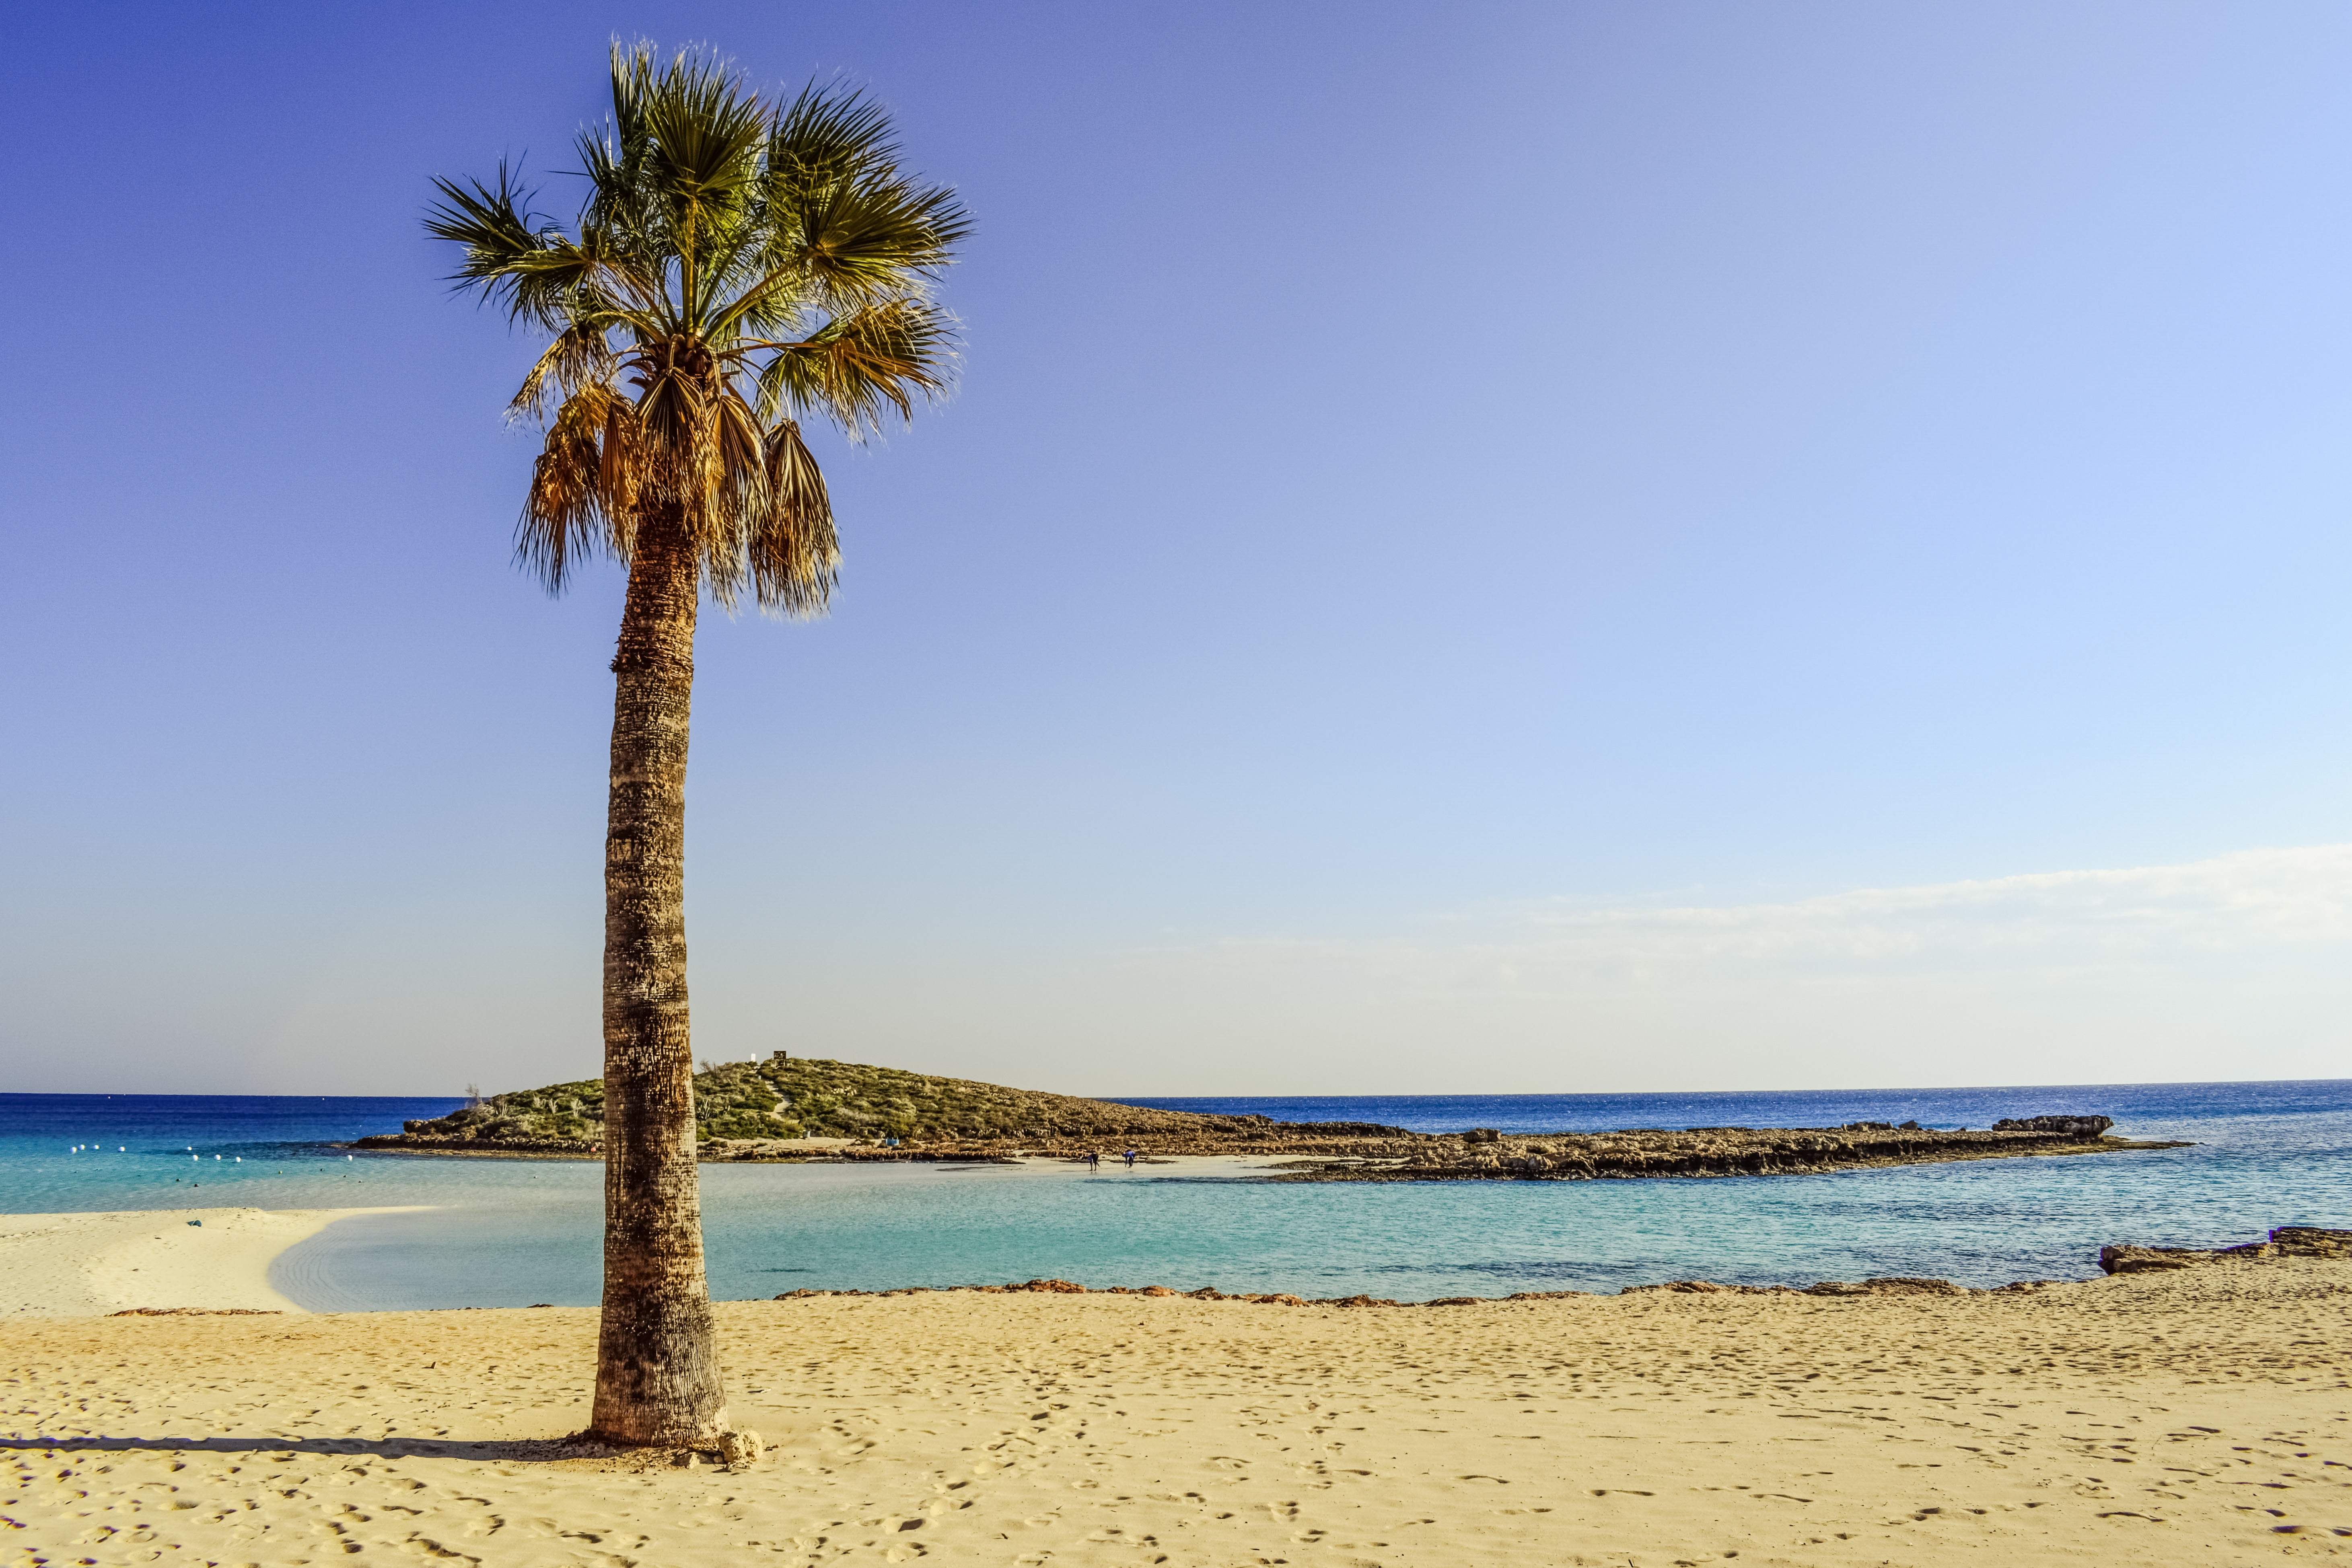
beach, sea, coast, tree, nature, sand, ocean, horizon, shore, vacation, travel, idyllic, mediterranean, paradise, palm, tranquil, scenic, tropical, scenery, holiday, lagoon, bay, island, blue, tourism, body of water, turquoise, caribbean, exotic, sandy beach, tropics, cyprus, cape, destination, ayia napa, arecales, palm family, nissi beach